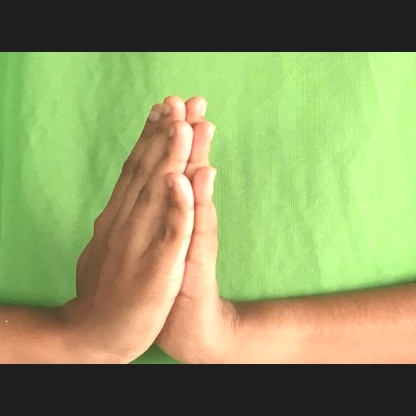
Mudra: Anjali